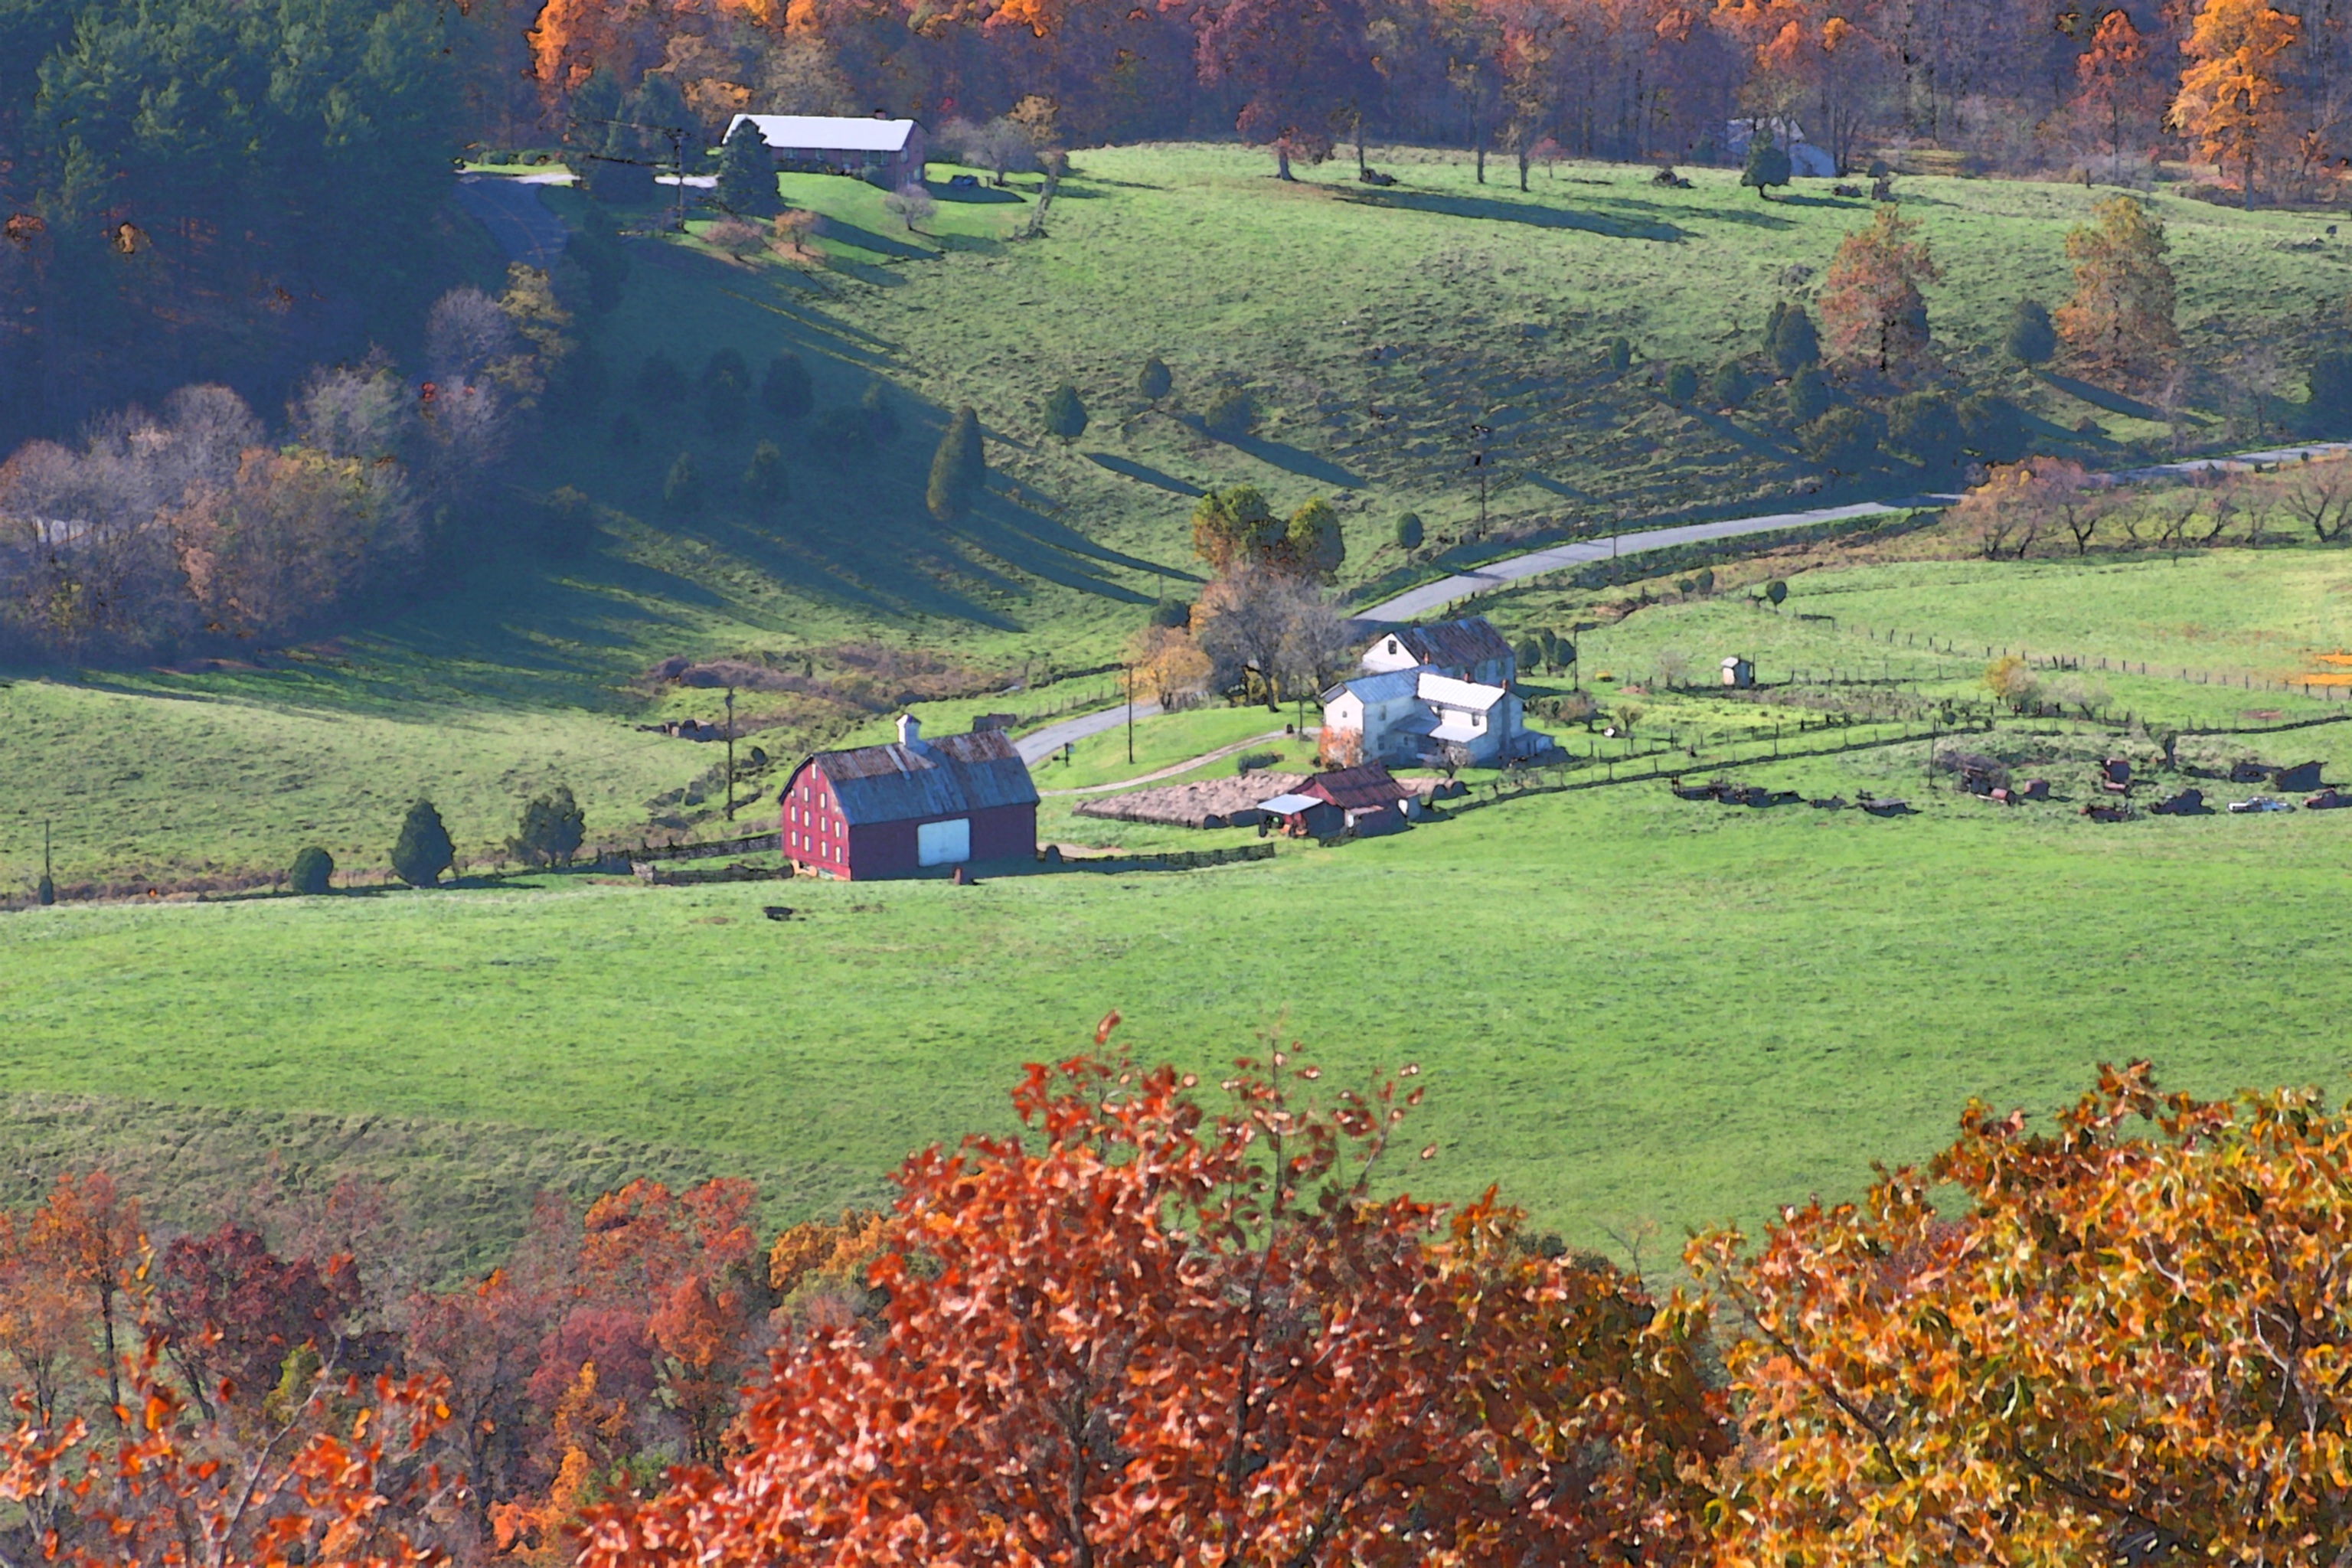
landscape, mountain, field, farm, meadow, hill, flower, valley, pasture, autumn, agriculture, season, grassland, plantation, plateau, rural area